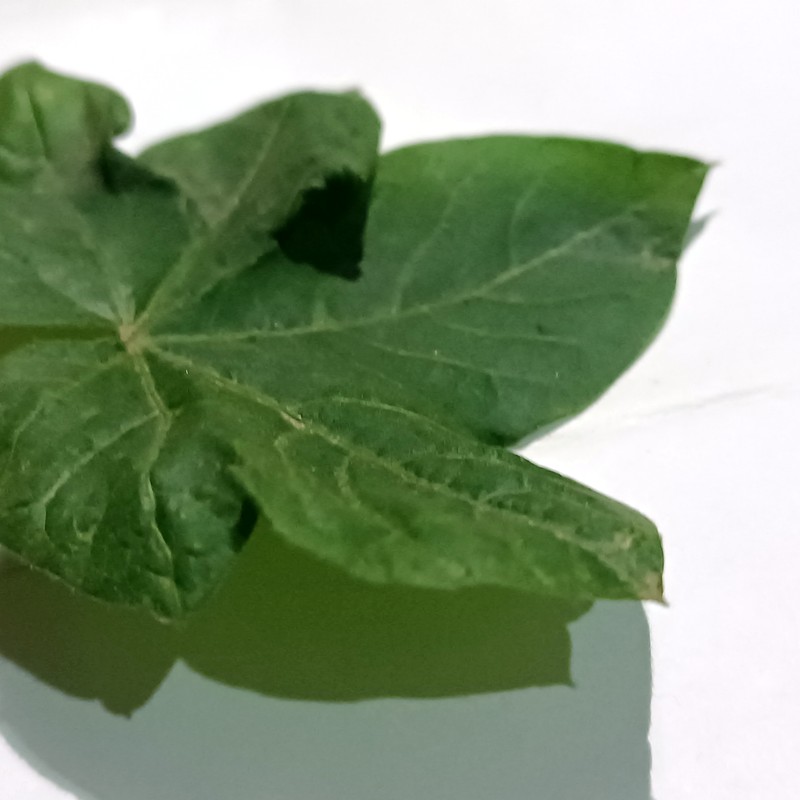
Label: Curl Virus